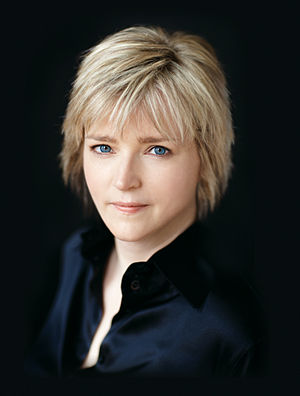
Karin Slaughter
Karin Slaughter, er en amerikansk krimiforfatter. Hendes første roman, Mord for øje, blev en kæmpe international succes og blev oversat til næsten 30 sprog, og blev nomineret til Crime Writer's Association Dagger Award, for bedste thriller debut i 2001. Bortført, anden bog i serien om Will Trent, var en bestseller i blandt andet Storbritannien, Holland og Australien. I alt har Karin Slaughter solgt mere end 16 millioner bøger over hele verden.